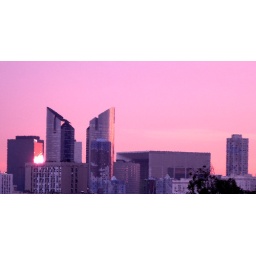
From my office window in Nanterre, France, October 13, 2005